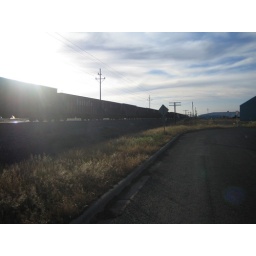
this train was taking it's sweet-ass time as I waited to cross over to get to SE Drive.